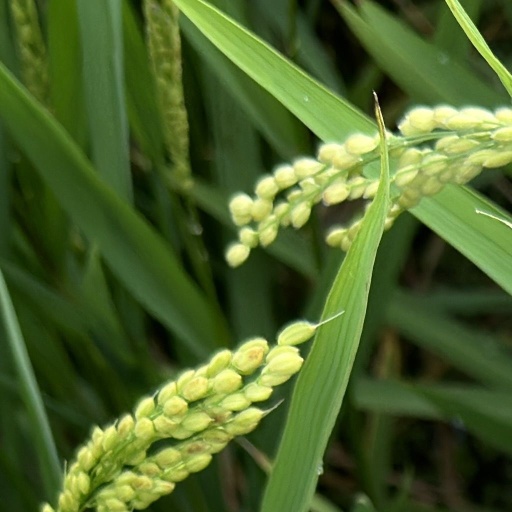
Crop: rice